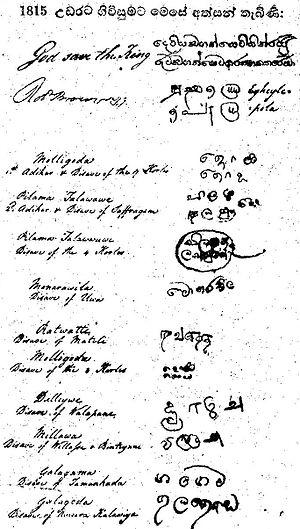
Le royaume de Kandy est un ancien État monarchique situé dans le centre et l'est du Sri Lanka. Fondé à la fin du XVᵉ siècle, il a duré jusqu'au début du XIXᵉ siècle. À l'origine vassal du royaume de Kotte, Kandy est progressivement devenu indépendant à travers les convulsions des XVIᵉ siècle et XVIIᵉ siècle, en s'alliant, selon les époques, avec le royaume de Jaffna, la dynastie Nayak de Madurai, le royaume de Sitawaka, les Portugais et les Hollandais pour assurer sa survie. À partir des années 1590, il est resté le seul État indigène indépendant de l'île et a réussi, par une combinaison de raids et de diplomatie, à maintenir les puissances coloniales à distance, avant de succomber finalement devant les Britanniques. Il a été absorbé dans l'Empire britannique en tant que protectorat par la convention de Kandy de 1815, puis a perdu définitivement son autonomie après la rébellion d'Uva de 1817.